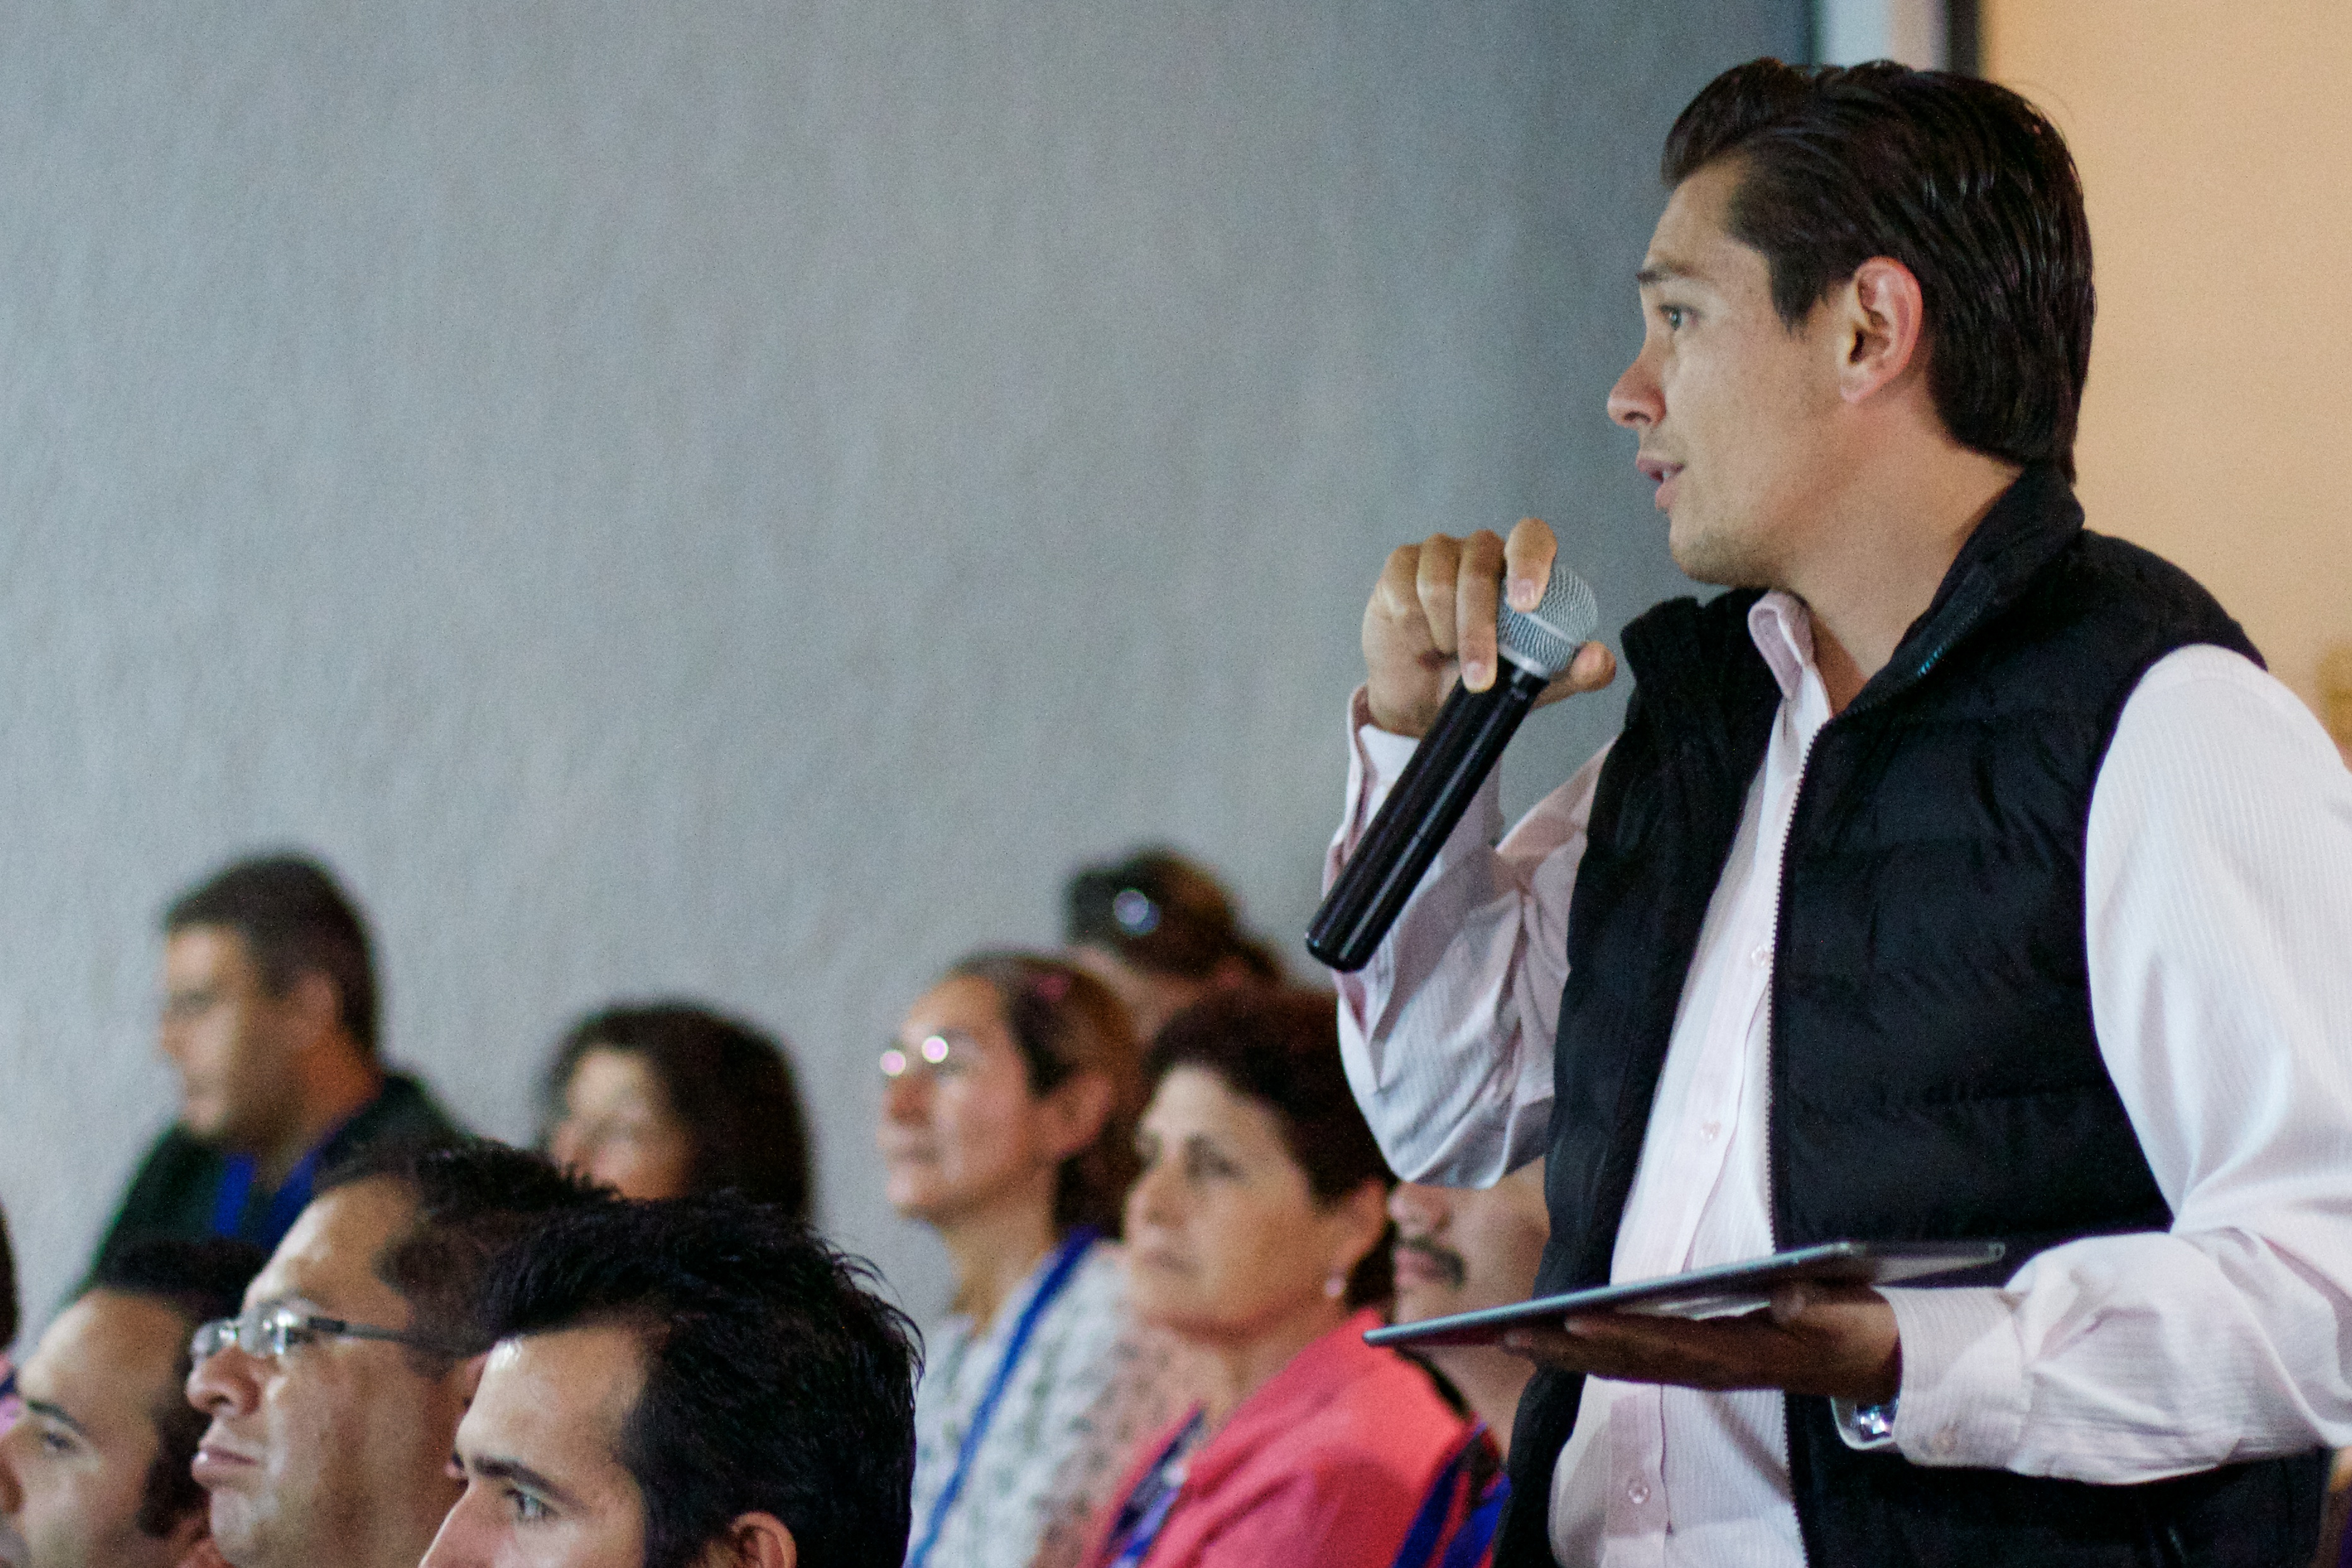
audience, youth, singing, speech, udgagora, orator